Raid on Grand Harbour

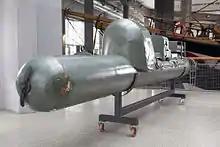
Human torpedo, at the Museo nazionale della scienza e della tecnologia Leonardo da Vinci, Milan.

On 24 June, Convoy GM 1 from Operation Substance arrived at Malta, guaranteeing that Grand Harbour would contain plenty of targets. Nineteen men of and 2 MAS with 13 crew each, left Augusta at 18:15 on 25 July 1941, with "Diana", MAS-451 and MAS-452, nine MTM, a small 2-man MTS command/navigational boat and an MTL loaded with the two . "Diana" towed the MTL and carried the MTM and the MTS with MAS-451 and MAS-452 close by. The weather was perfect, with a slight north-westerly breeze and a calm sea. Moccagatta was in command in MAS-452 and Giobbe commanded the MTM and directed the attack from the MTS. At 23:00 hours on 25 July, at Point C north of Valletta, "Diana" stopped, launched the MTS and the MTM, which took about an hour; an MTM was damaged. At midnight "Diana" turned northwards for Sicily, to await the MAS off Cape Passero.